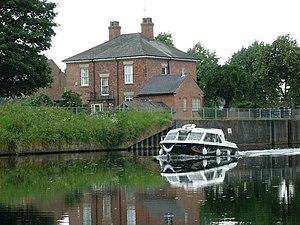
Spalding est une localité du Lincolnshire en Angleterre. Elle a le statut de ville de marché.